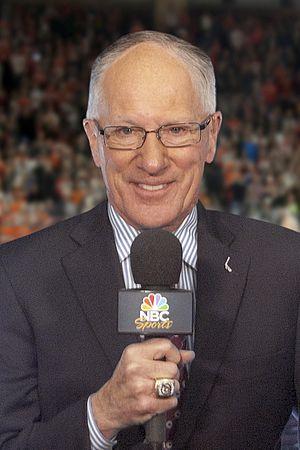
Michael « Doc » Emrick est un journaliste sportif américain né le 1ᵉʳ août 1946 à La Fontaine, dans l'Indiana.